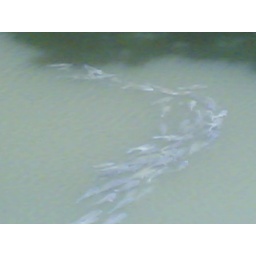
School of fish in a lake